Princess Eugenie

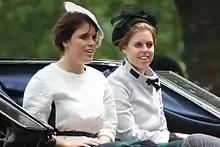
Princess Eugenie (left) with her sister Beatrice at Trooping the Colour in 2013

In January 2013, Eugenie and her sister promoted Britain overseas in Germany. In 2016, Eugenie, along with her mother and sister, collaborated with British contemporary artist Teddy McDonald. The painting on canvas, titled Royal Love, was painted at Royal Lodge and exhibited in London prior to being sold with all proceeds from the sale of the painting donated by McDonald to the charity Children in Crisis. Eugenie and her sister became Patrons of the Teenage Cancer Trust in June 2016. She is also Patron of the Coronet Theatre, the European School of Osteopathy, the Tate Young Patrons and, alongside her mother, the Elephant Family, of which her uncle and aunt, the King and Queen, are joint presidents. In 2016, Eugenie visited a safe house run by The Salvation Army and met with victims of sexual abuse and modern slavery.